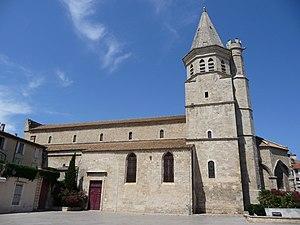
Vue générale de l'église de la Madeleine (Béziers - Hérault)
Ce tableau présente la liste de tous les monuments historiques classés ou inscrits dans la ville de Béziers, Hérault, en France.